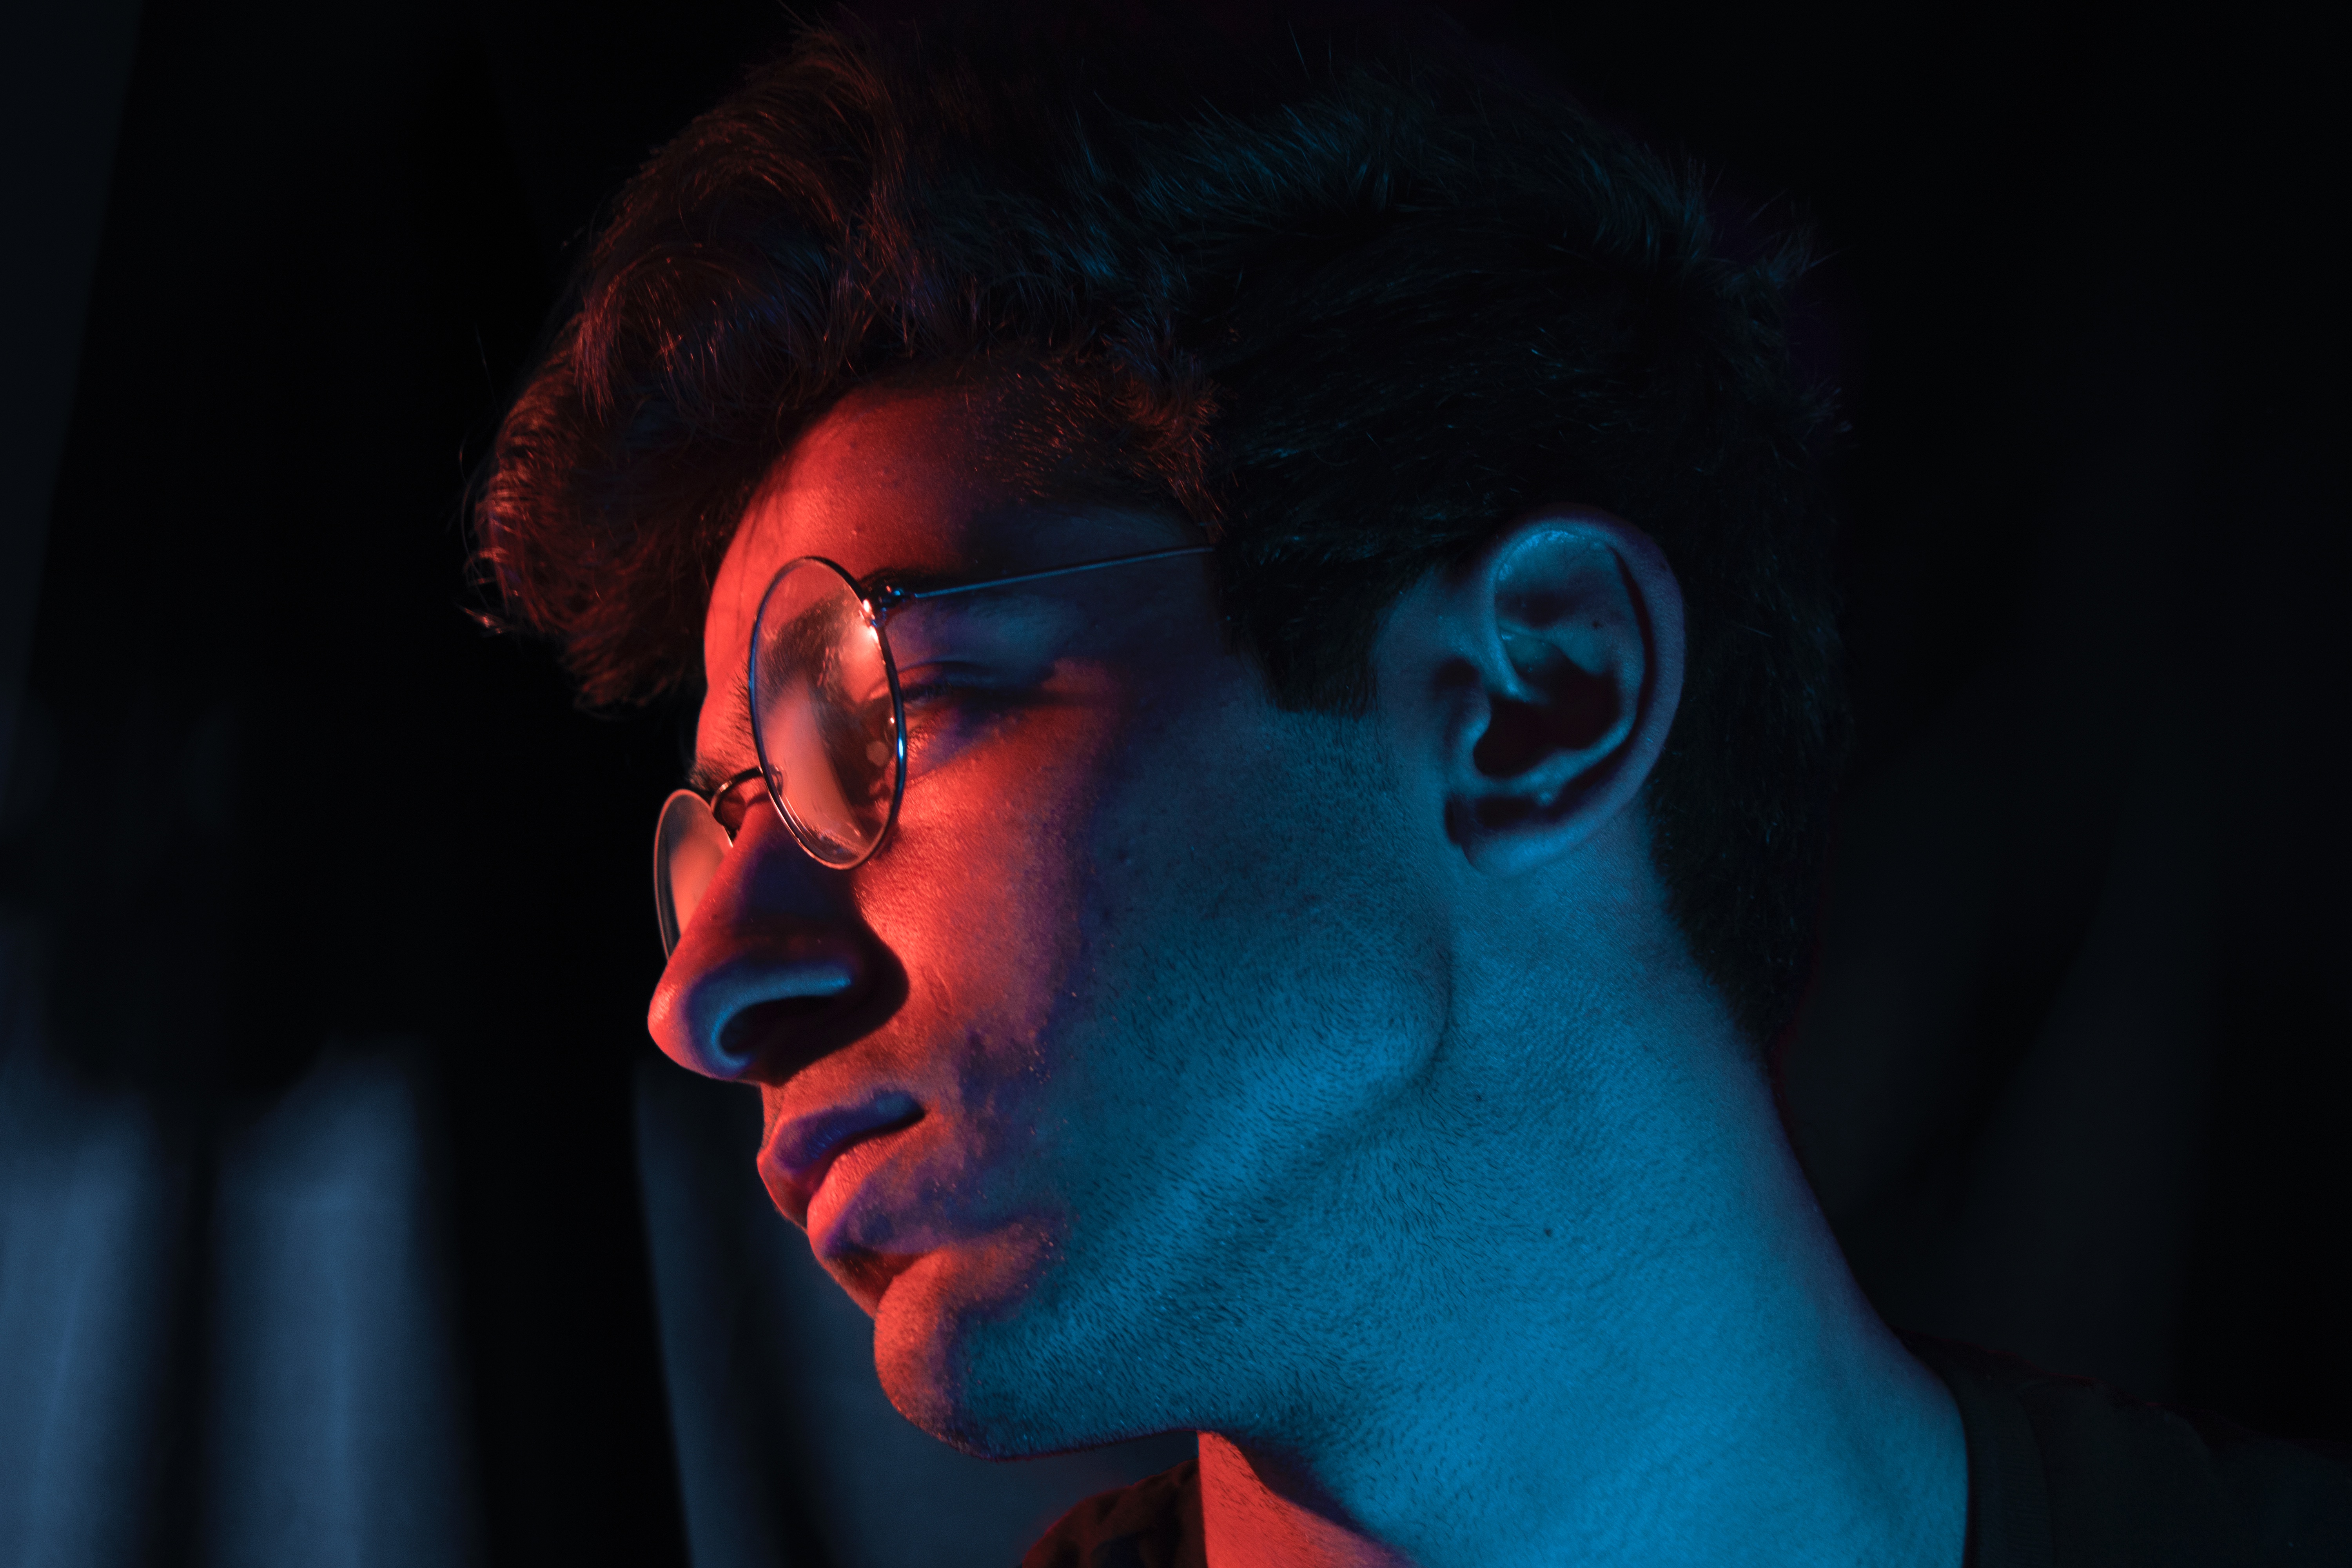
music, red, color, darkness, blue, nose, stage, performance, glasses, singing, entertainment, performing arts, facial hair